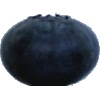
Label: blueberry